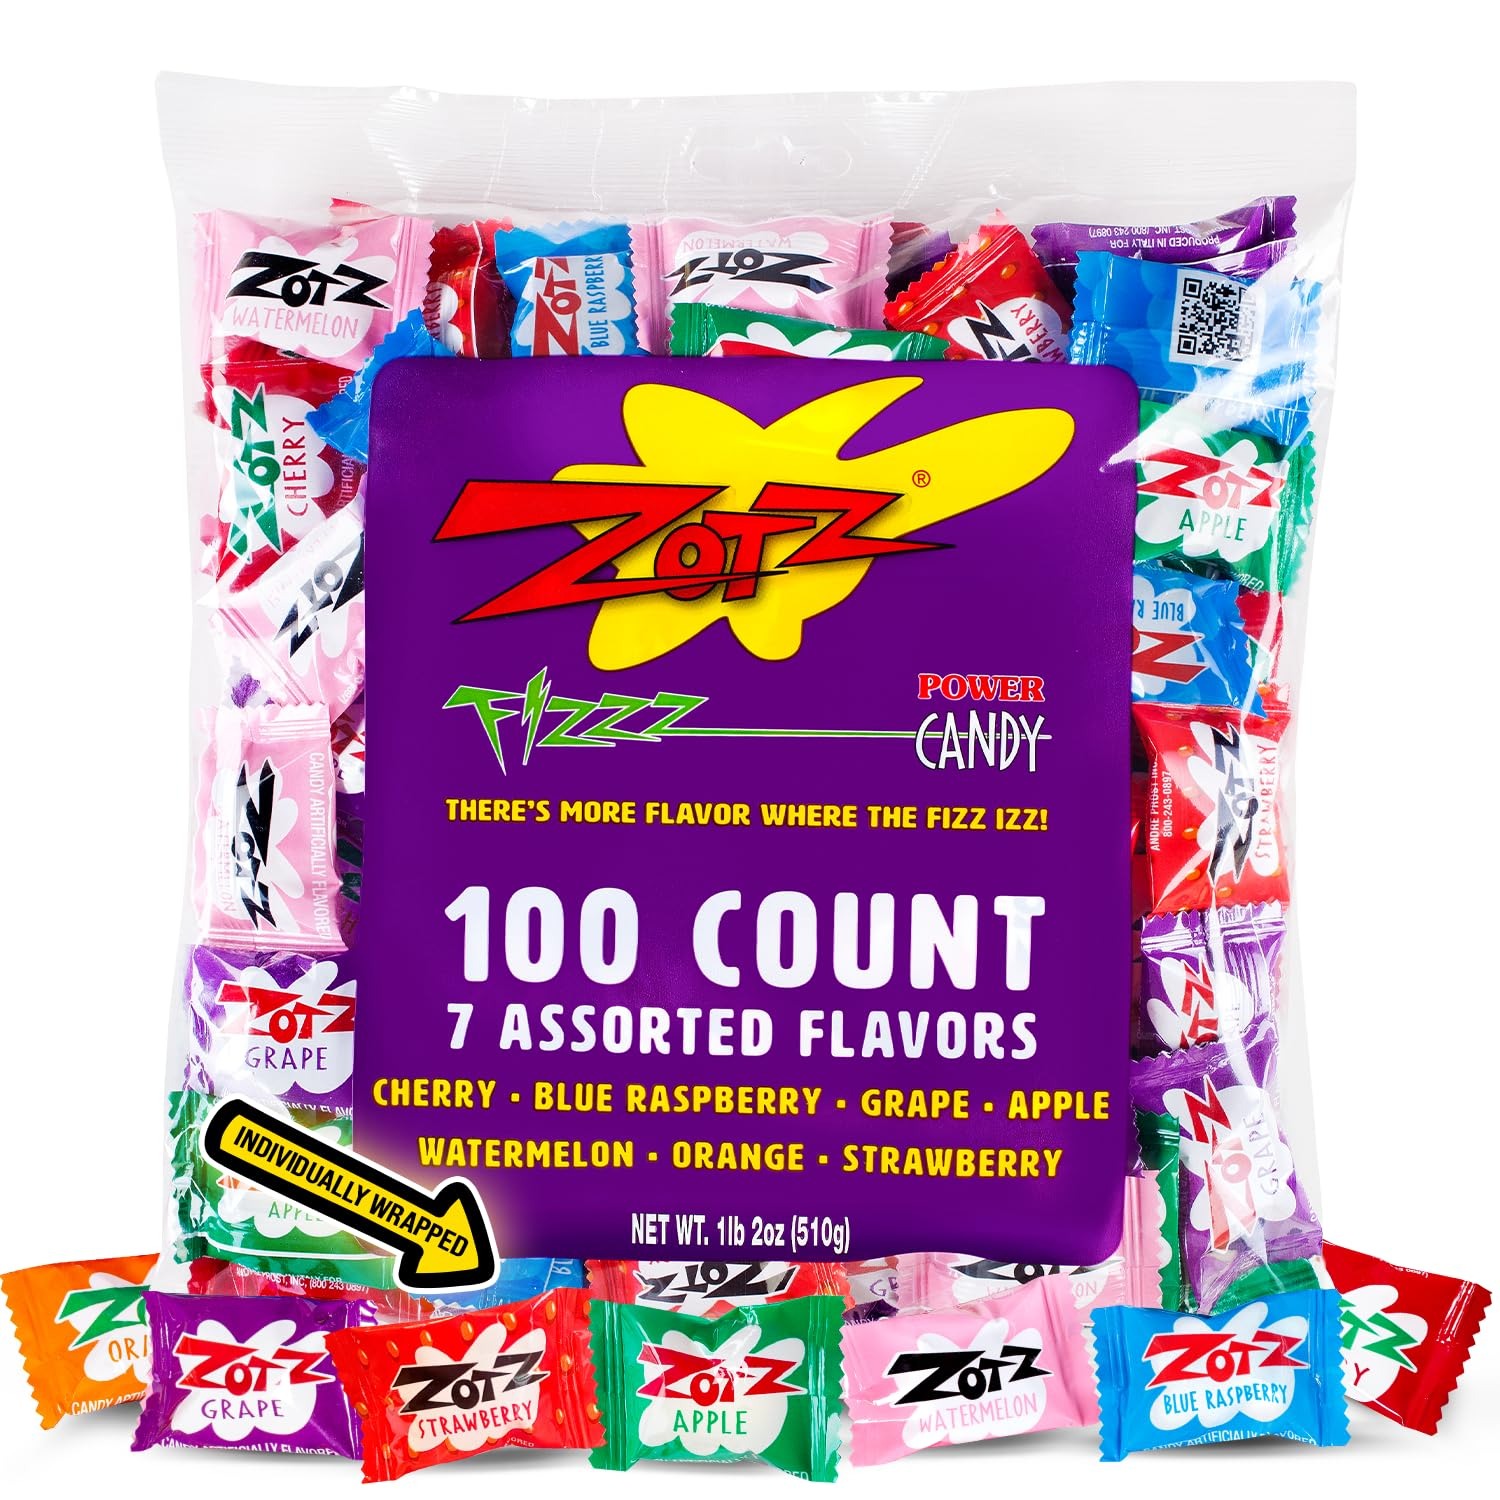
Item Name: Zotz Fizzy Bulk Candy (Assorted, 100 Units)- Hard Candy Individually Wrapped- Assorted 7 Fruit Flavors, Cherry, Watermelon, Strawberry, Blue Raspberry, Apple, Orange & Grape- From Italy Since 1970
Bullet Point 1: CLASSIC FIZZY RETRO CANDY SINCE 1970 – Indulge in the original Zotz Fizzy Candy, a nostalgic candy favorite for over five decades. Each piece delivers a burst of flavor with a unique fizzy surprise in the center.
Bullet Point 2: SWEET & SOUR NOSTALGIA CANDY – Enjoy the perfect balance of a sweet hard candy shell and a tangy, fizzy center. This timeless treat brings back childhood memories with every bite!
Bullet Point 3: ASSORTED FRUIT FLAVORS FOR EVERY TASTE – Featuring cherry, watermelon, strawberry, blue raspberry, apple, orange, and grape. A must-have for retro candy lovers craving fruity goodness.
Bullet Point 4: INDIVIDUALLY WRAPPED FOR CONVENIENCE – Each piece is individually wrapped to ensure freshness and easy sharing. Perfect for parties, goodie bags, or satisfying your nostalgia candy cravings anytime.
Bullet Point 5: A FUN TREAT FOR ALL OCCASIONS – Whether for Halloween giveaways, party favors, or simply reliving childhood memories, Zotz is the ultimate retro candy that delivers fun and fizz for kids and adults alike.
Value: 100.0
Unit: Count

Price: 16.015